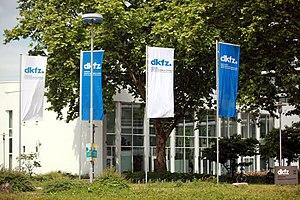
Le Deutsches Krebsforschungszentrum ou DKFZ est un centre de recherche sur le cancer situé à Heidelberg, dans le Land de Bade-Wurtemberg en Allemagne. Le DKFZ a été créé en 1964 et fait partie de la Helmholtz-Gemeinschaft depuis 1995.